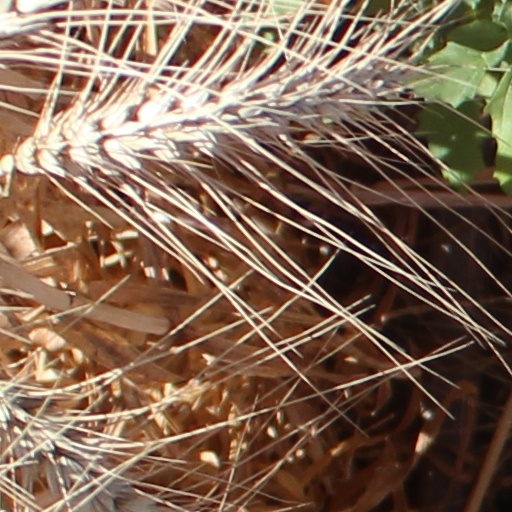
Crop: wheat